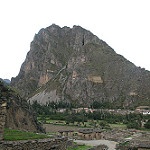
Label: mountain